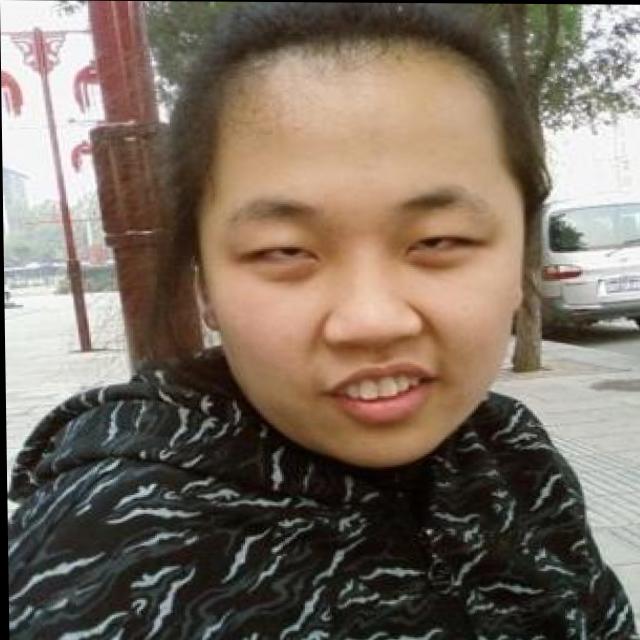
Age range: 13-20